Nikolsky Market

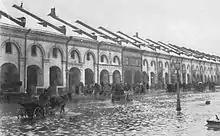
Nikolskie Ryady in 1903 during floods

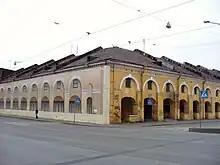
Nikolskie Ryady in 2009

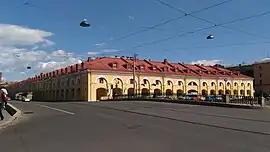
Nikolskie Ryady in 2019 after renovation

Nikolsky Market or Nikolskie ryady (rows of Nicholas) is a commercial building at 62 Sadovaya Street in Saint Petersburg, built in 1789. The redevelopment of this building has caused some controversy among local residents and preservationists.